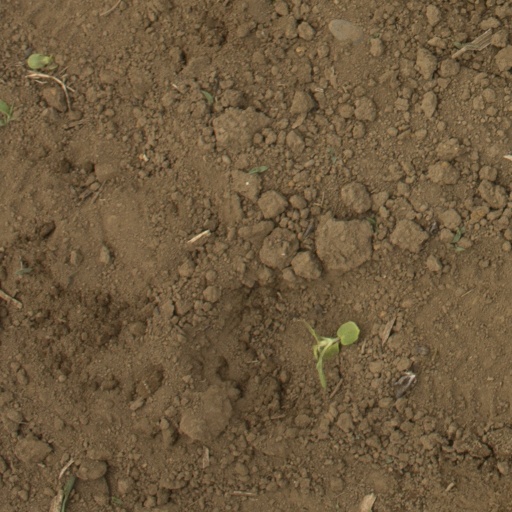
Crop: Jerusalem artichoke